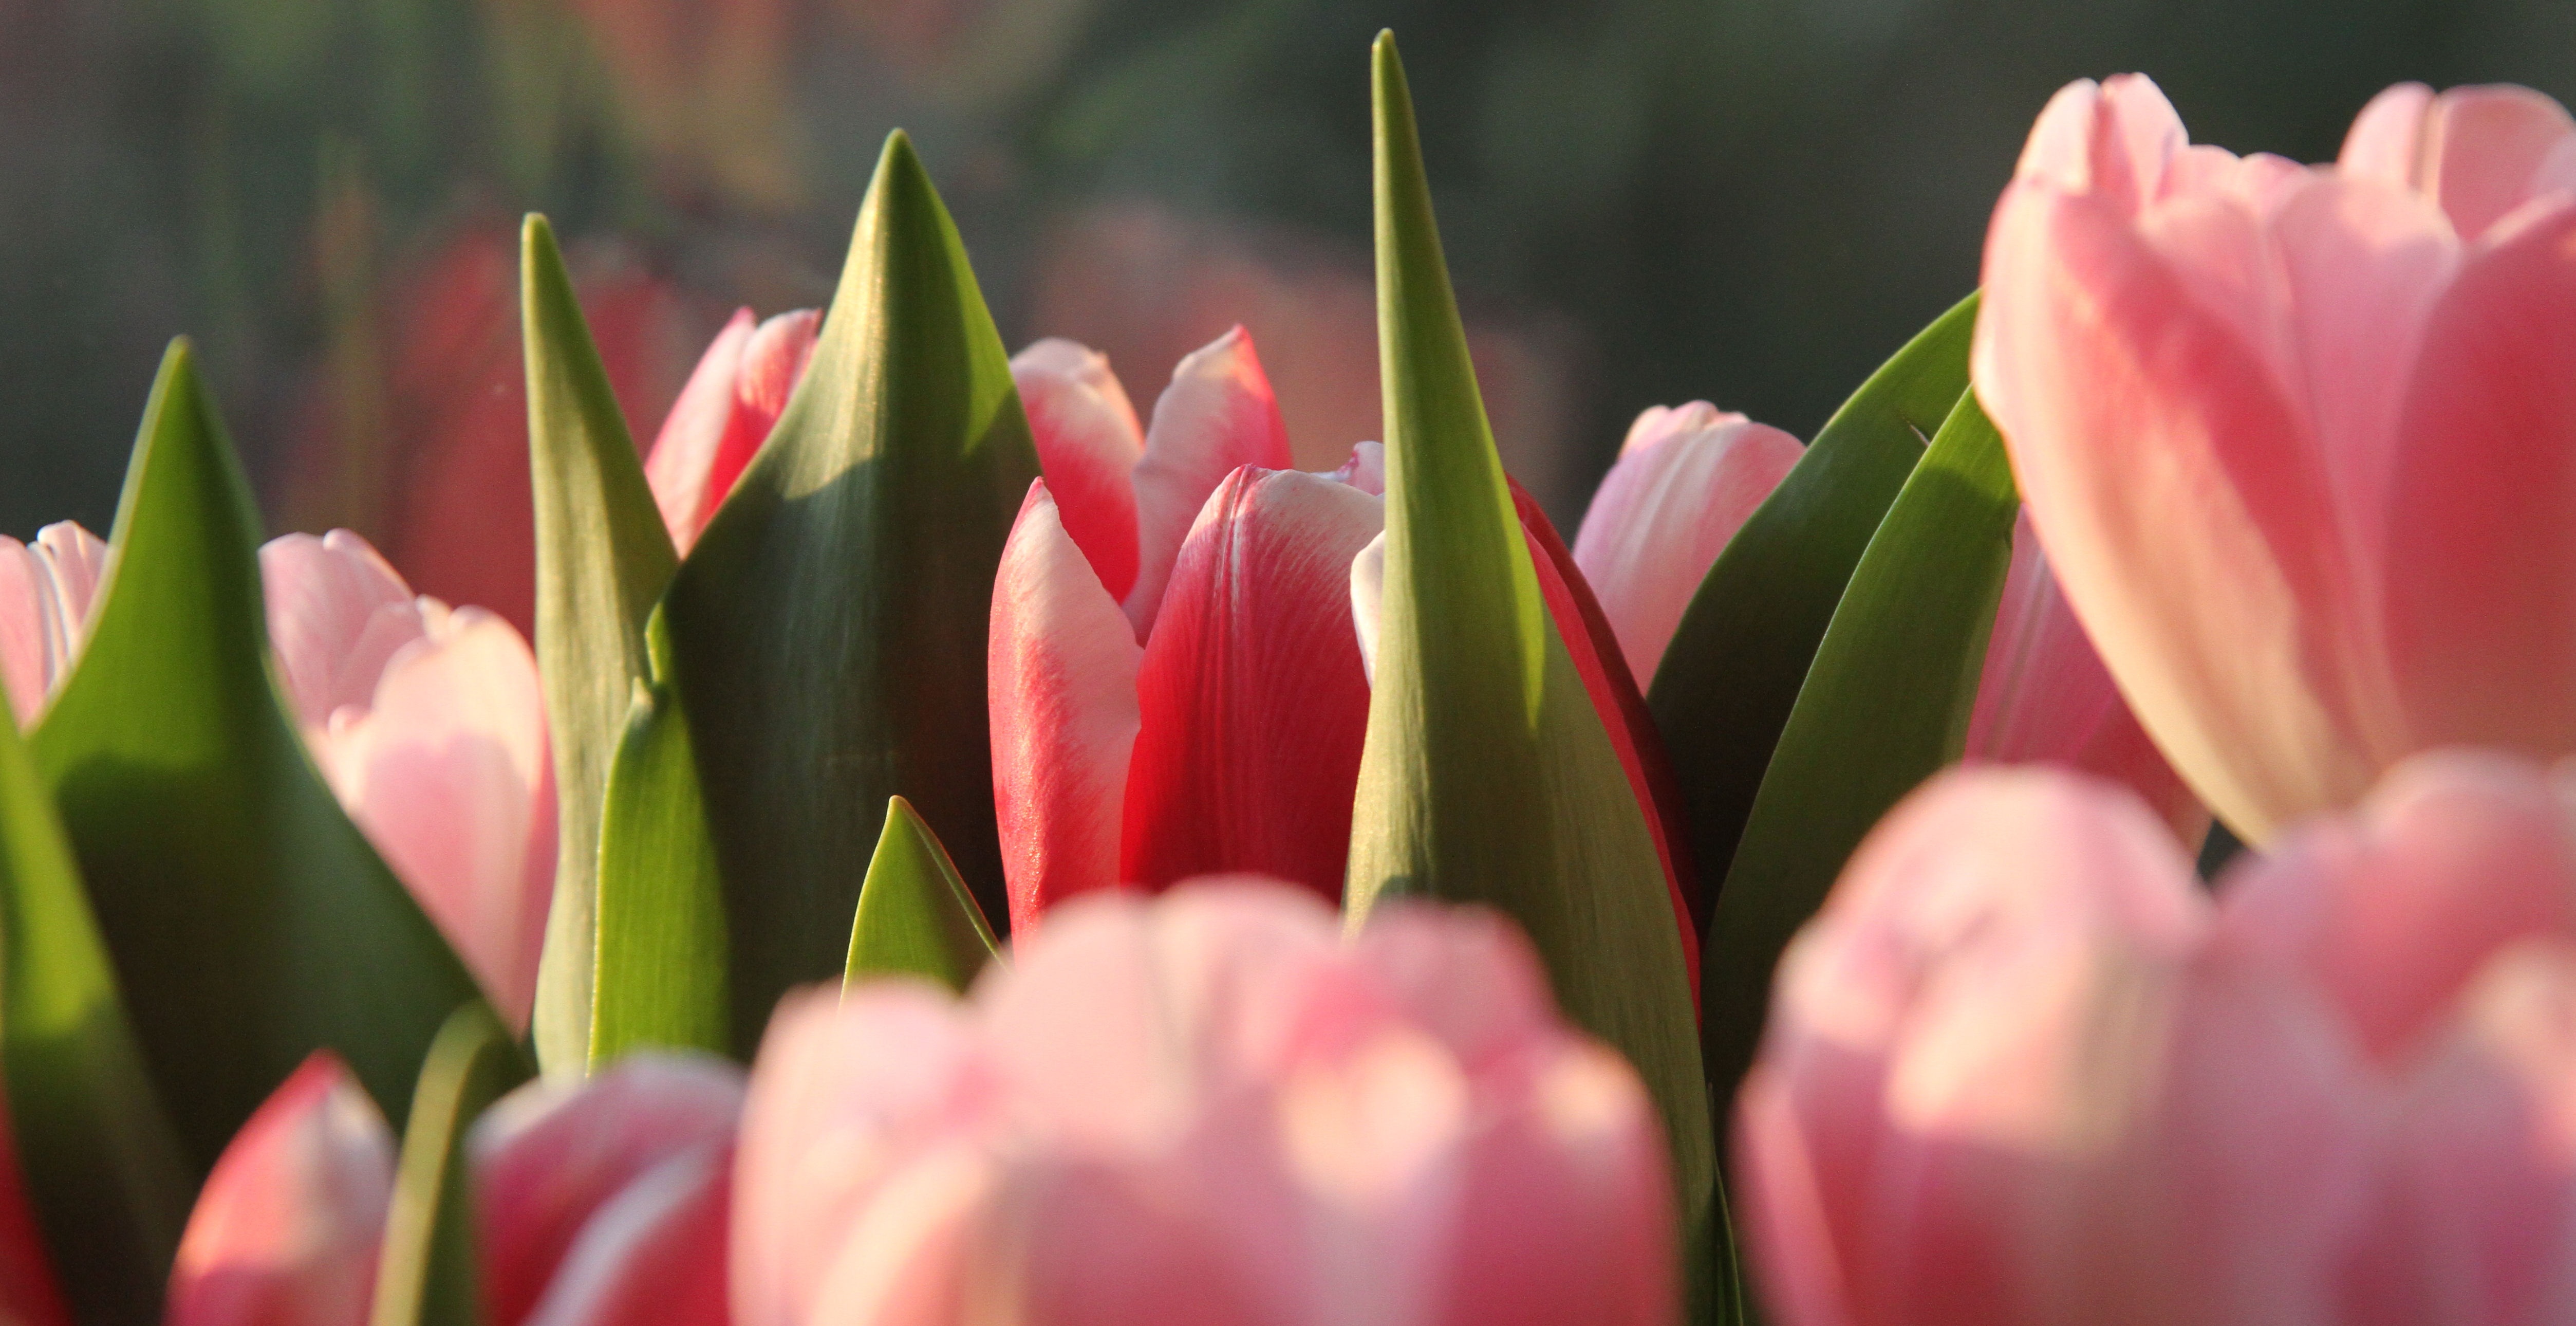
nature, blossom, plant, leaf, flower, petal, floral, tulip, spring, red, color, blooming, pink, flora, close up, colour, tulips, macro photography, flowering plant, lily family, plant stem, land plant